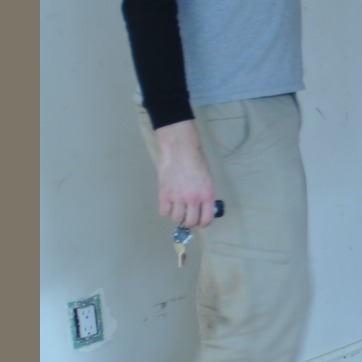
Material: skin